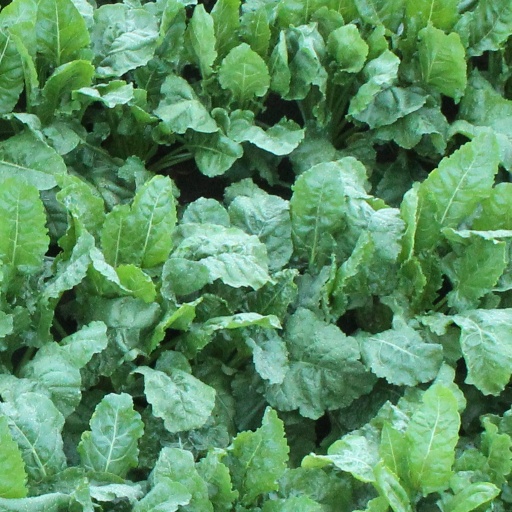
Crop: sugar beet